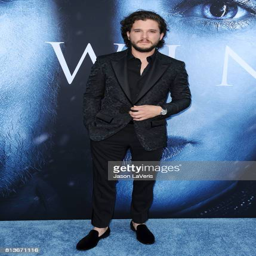
actor attends the season premiere